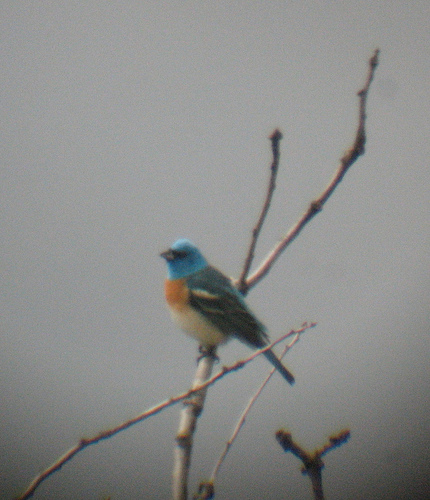
a small, colorful bird with light blue feathers covering his head, a bright orange to white chest in the form of a gradient, covered by dark wings, streaked with white tips.
this bird has a white belly, orange breast, brilliant bright blue head and back, and black and white wings, with a short beak and black cheek patch.
this is a bird with a white belly, brown breast and a blue head.
this colorful bird has a light blue head,a short pointed bill, an orange throat,and a white breast & belly.
this bill has a black bill and a blue crown on top.
the bird has a blue crown and throat, an orange breast and a white belly.
a colorful bird with a brilliant blue head, red orange breast, black wings and white underbody.
a small bird with a white belly, orange breast, and blue head.
this bird has a light blue colored head, a orange chest
this bird has wings that are black and has a orange chest
Species: Lazuli Bunting